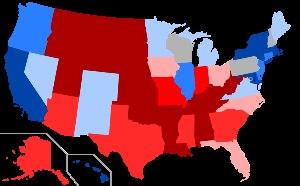
Le Cook Partisan Voting Index, souvent abrégé en CPVI ou tout simplement PVI, est une mesure du degré avec lequel un district congressionnel ou un État des États-Unis penche vers le Parti démocrate ou le Parti républicain, comparé à l'ensemble des États-Unis. L'index est mis à jour après chaque cycle électoral. Le Cook Political Report a introduit le PVI en août 1997, pour mieux juger de la « compétitivité » de chaque district en utilisant les élections présidentielles américaines de 1992 et 1996 comme base de référence. L'indice est basé sur l'analyse par le Center for Voting and Democracy pour son rapport de juillet 1997 Monopoly Politics.